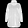
Label: Coat